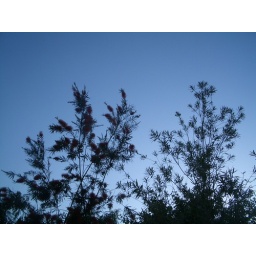
Each leaf a flower against the blue sky